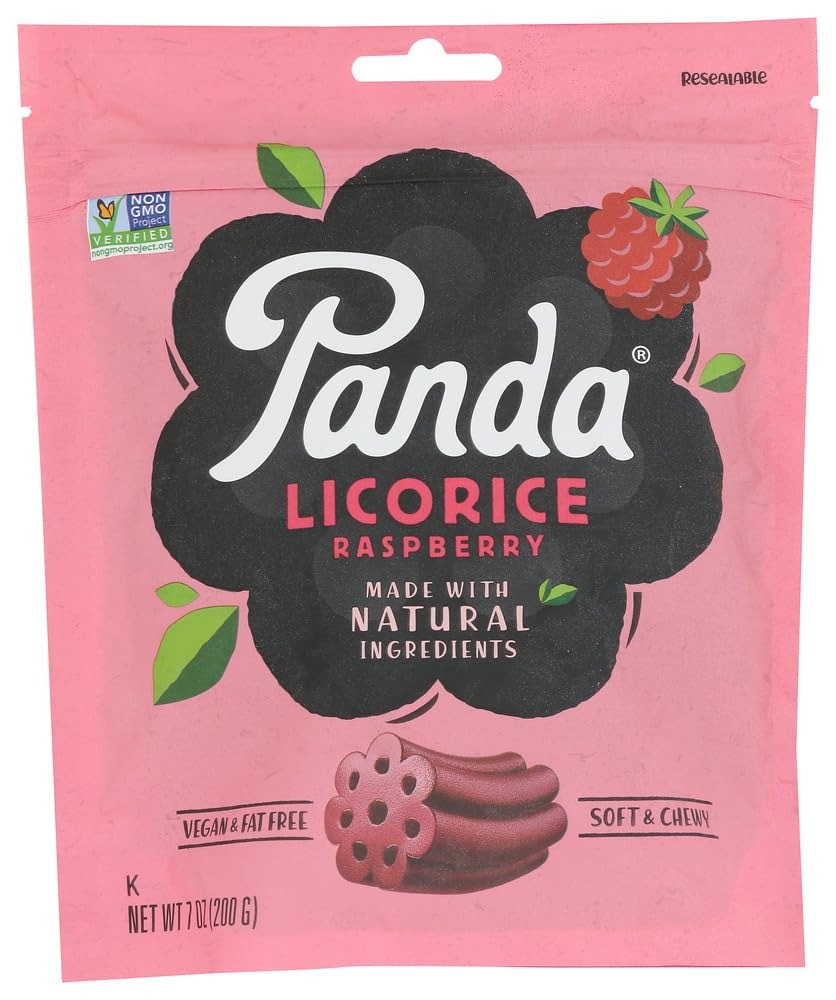
Item Name: Panda Licorice, All Natural Raspberry Licorice, 7 oz (200 g) -- 2PC
Value: 14.0
Unit: Ounce

Price: 5.39